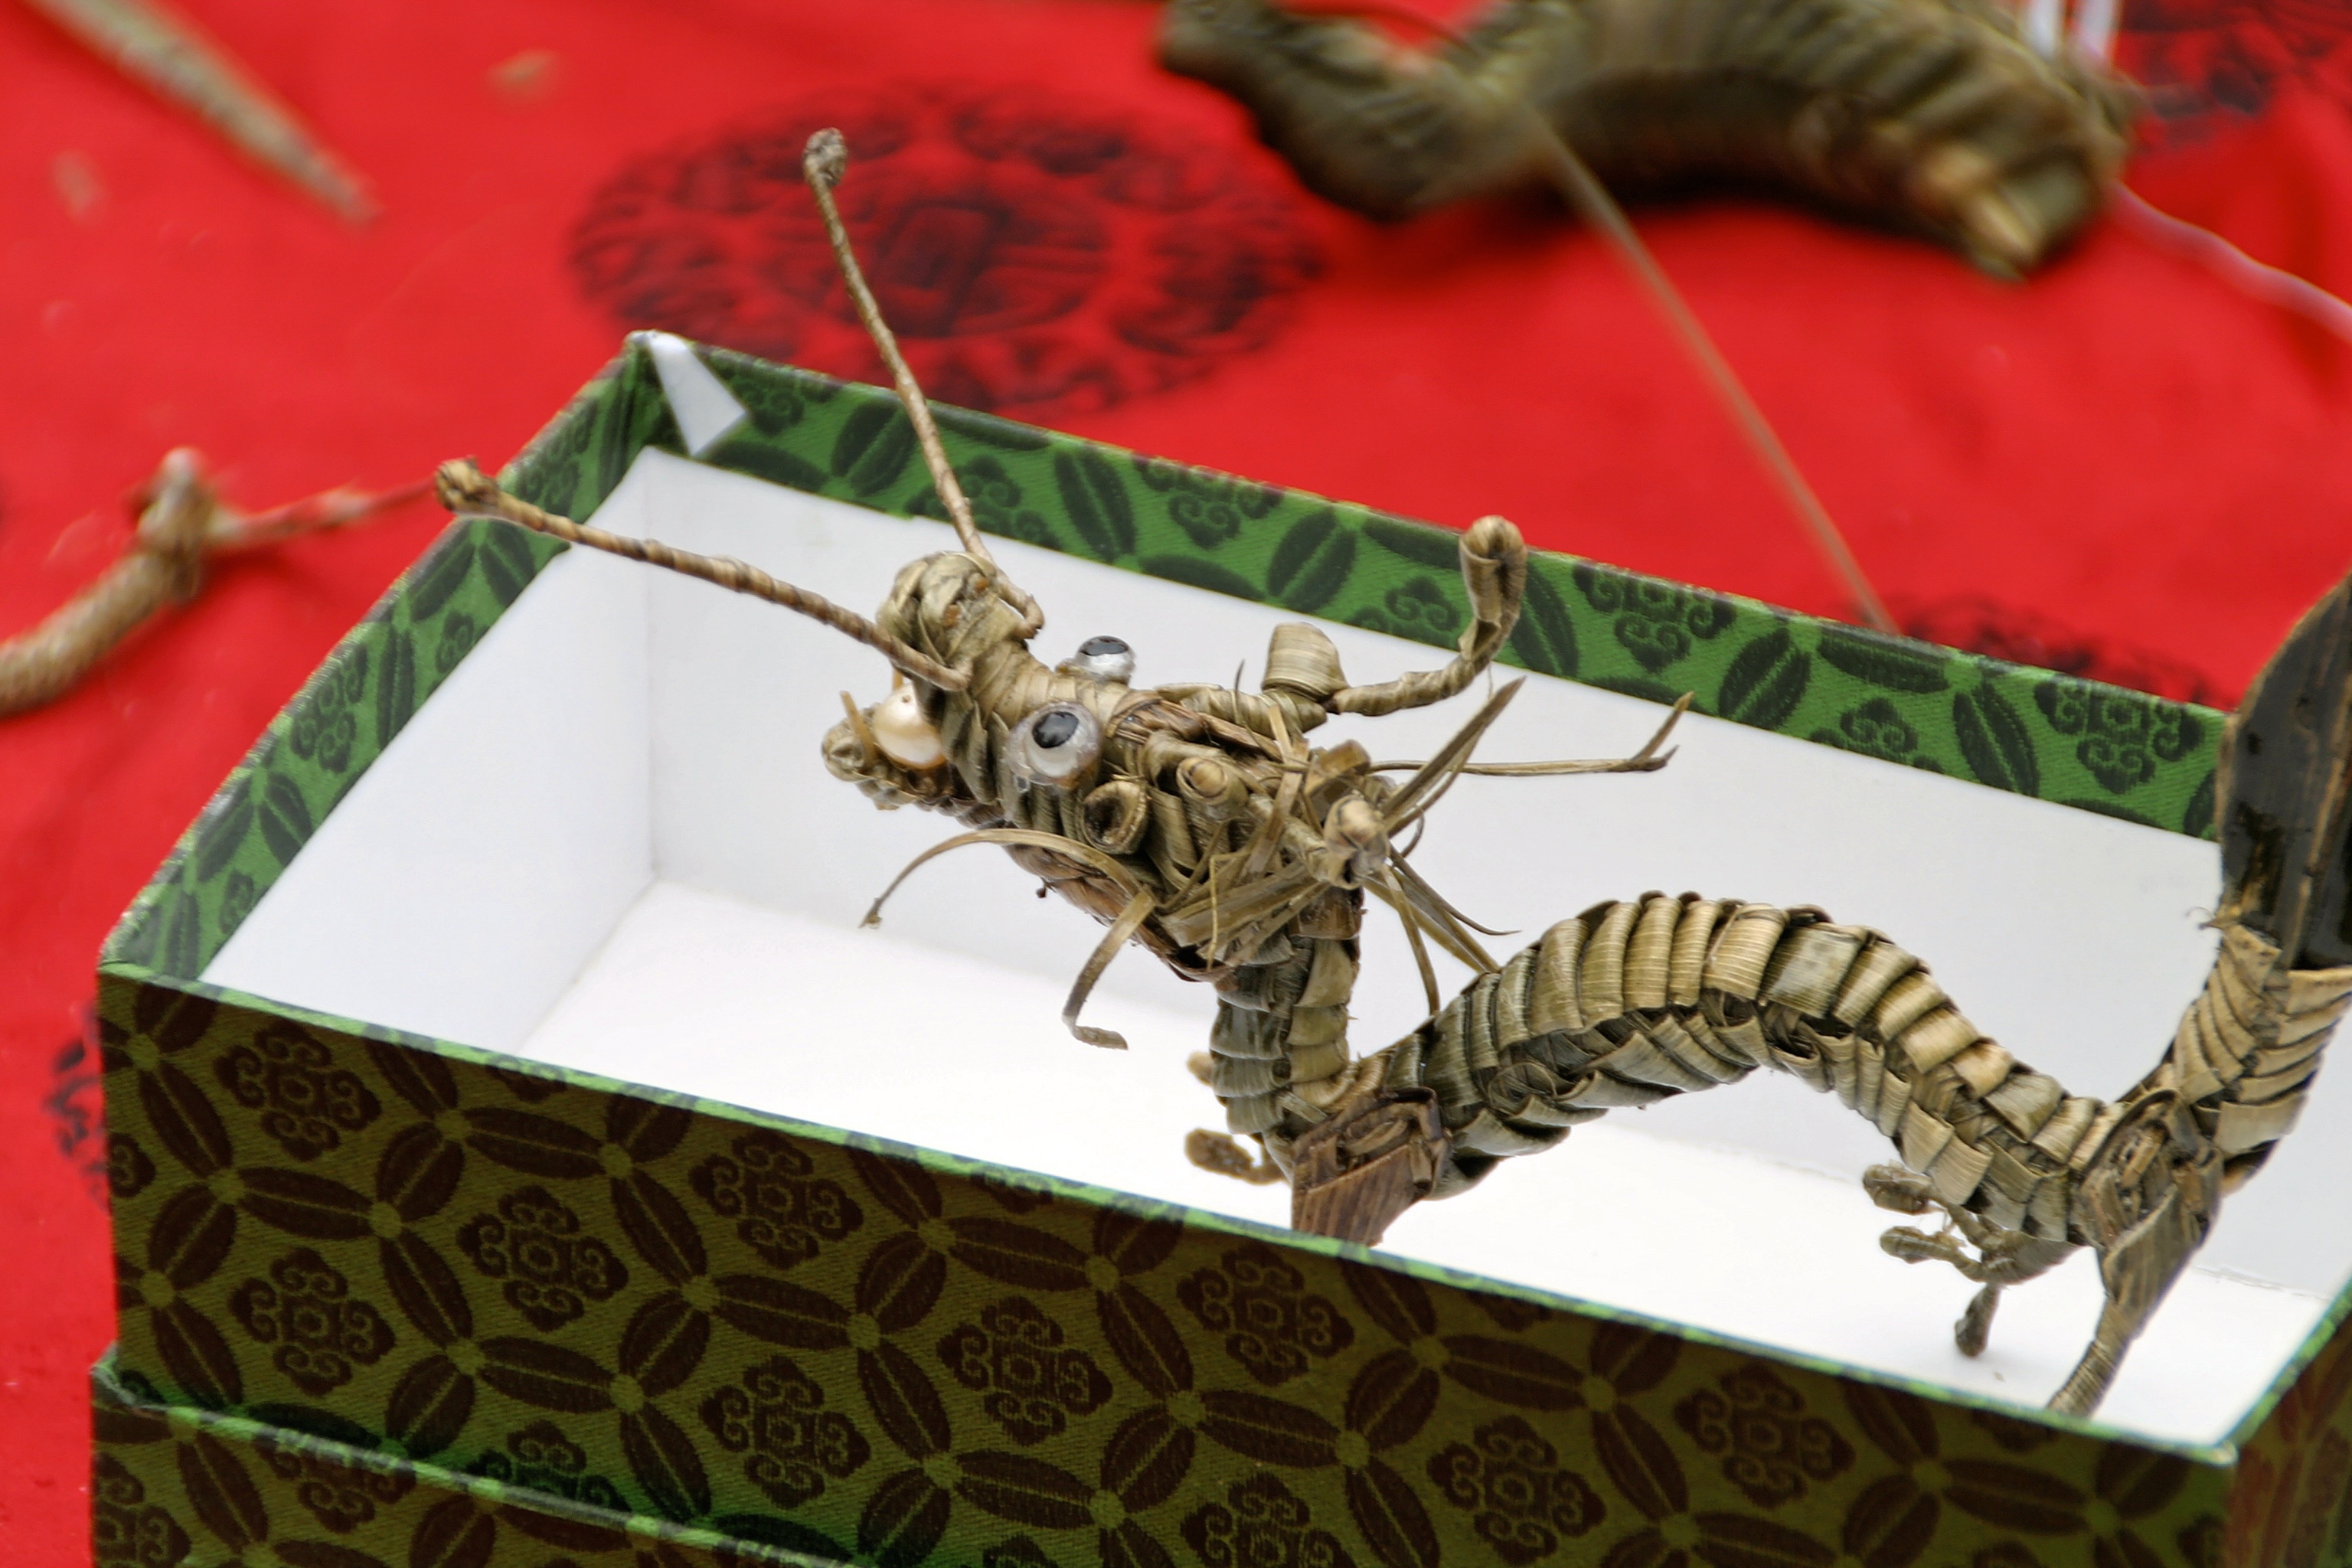
gift, insect, invertebrate, art, dragons, tinker